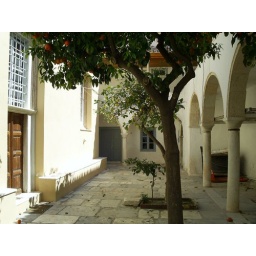
orange &amp;amp; lemon tree in the courtyard of a church